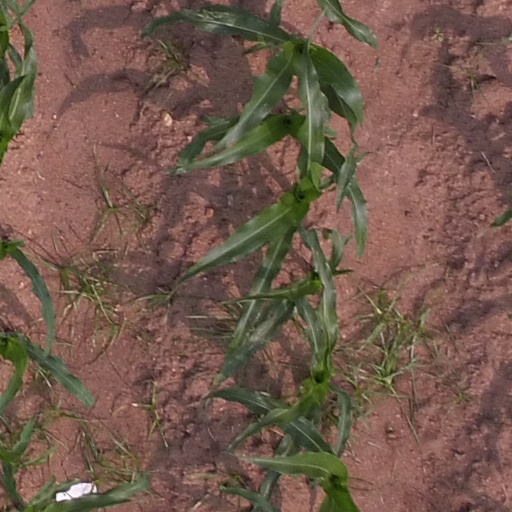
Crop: maize; corn